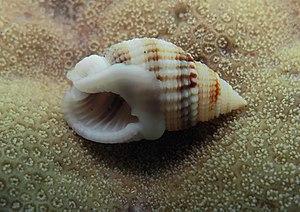
Nassarius gemmuliferus à la Réunion.
Nassarius est un genre de mollusques gastéropodes, de la famille des Nassariidae et de la sous famille des Nassariinae.
L'île de La Réunion est un département d'outre-mer français situé dans le sud-ouest de l'océan Indien.